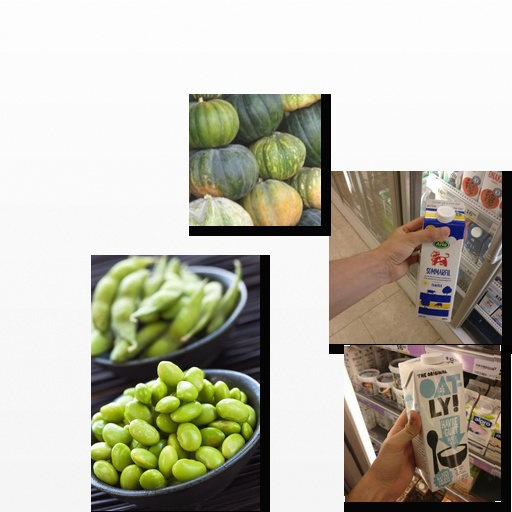
Food items: oat_yogurt, sour_milk, pumpkin, soybean